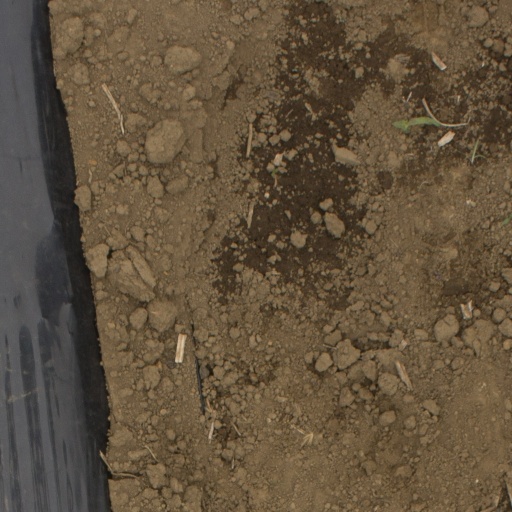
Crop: Jerusalem artichoke